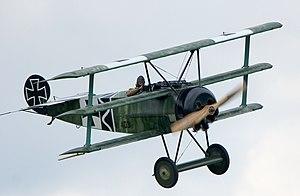
L’As des as est une comédie franco-allemande coécrite et réalisée par Gérard Oury, sortie en 1982.